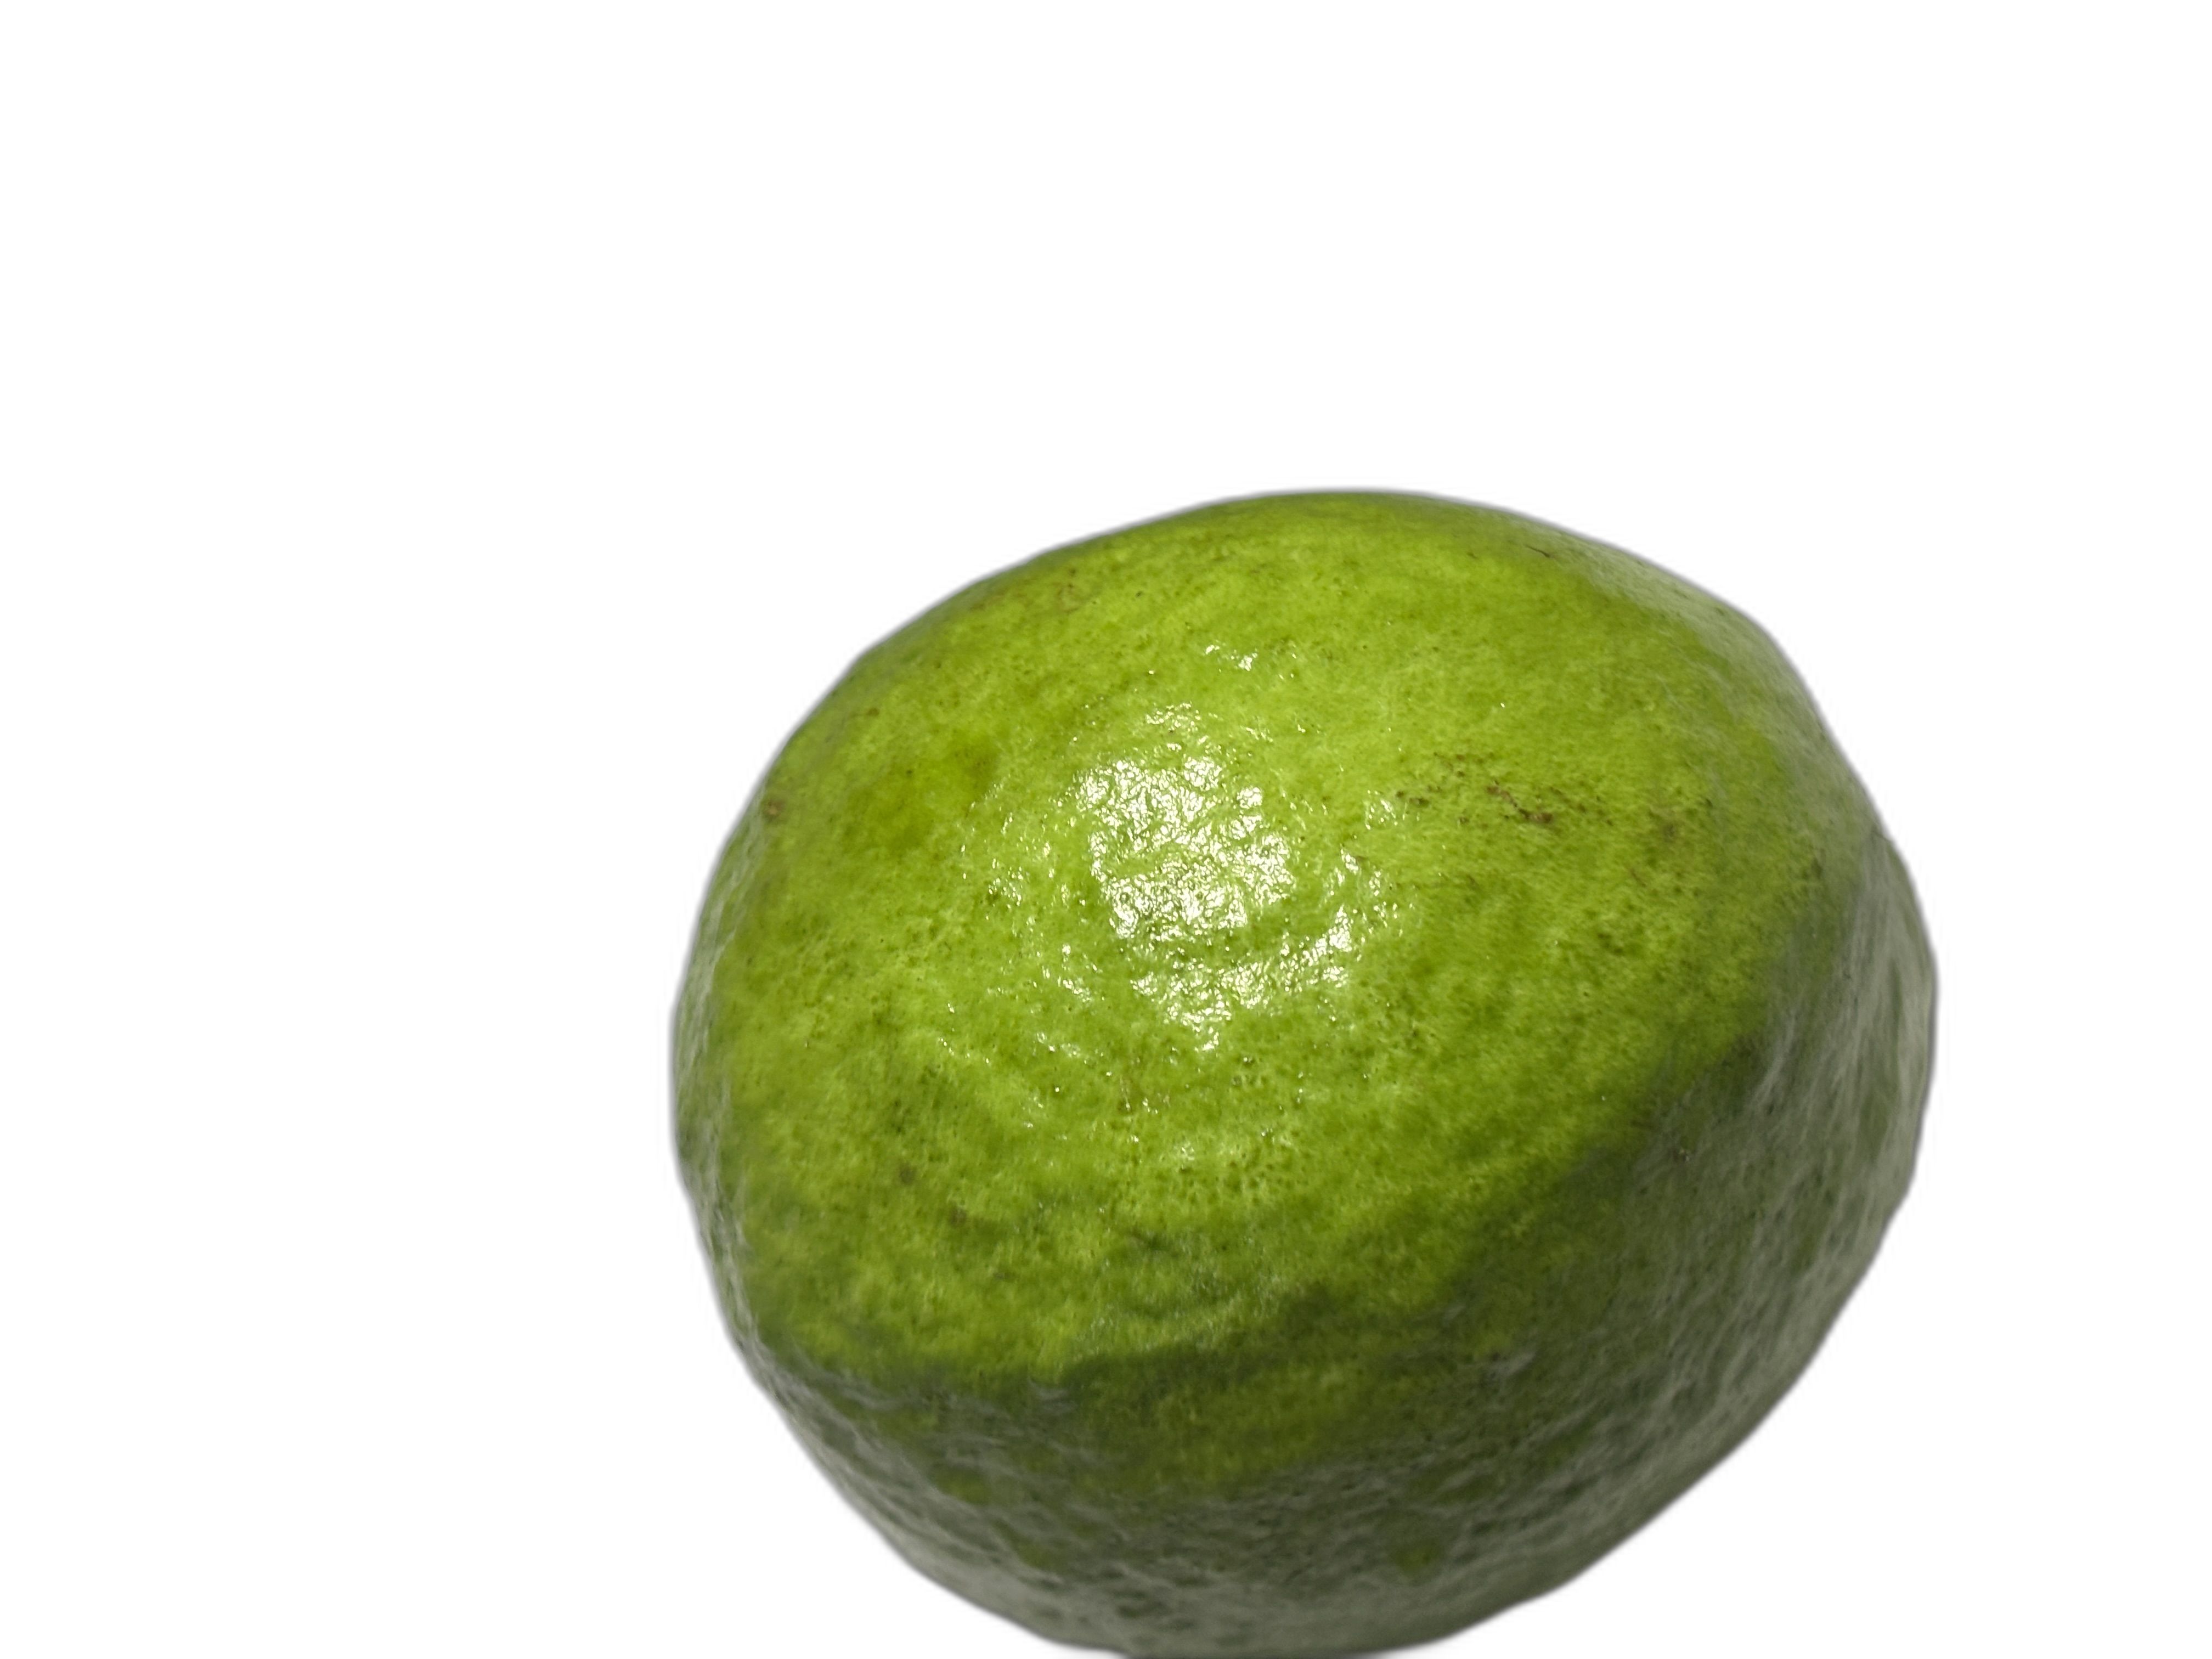
Plant part: fruit
Disease: Healthy